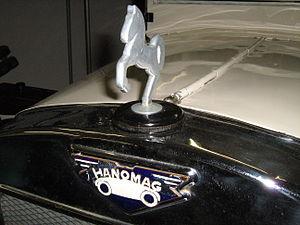
Hanomag était une entreprise allemande fondée en 1871, spécialisée dans la construction de machines agricoles et de locomotives à vapeur, d'automobiles, de tracteurs, de camions et d'engins industriels.